Freightliner Cascadia

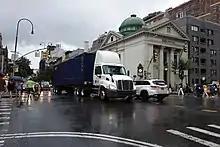
First generation day cab Cascadia

The Freightliner Cascadia is a heavy-duty semi-trailer truck produced by Freightliner Trucks. The Freightliner Cascadia was designed with fuel efficiency in mind, as well as improving upon several other features including the powertrain offerings, sound mitigation, safety systems, and overall mechanical reliability from its predecessors. It is offered in three basic configurations: Day Cab, Mid-Roof XT, and Raised Roof. The latter two models are sleeper cabs, offered in various lengths, ranging from 48 to 72 inches (Raised Roof models available for 60” or 72” lengths only). The Cascadia was sold chiefly in North America until 2020, when an export, primarily geared towards the Australian and New Zealand markets, was introduced. Before the introduction of the export variant, its place remained occupied by the Freightliner Century (no longer in US production) for export markets.